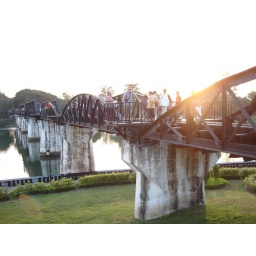
bridge over river kwai